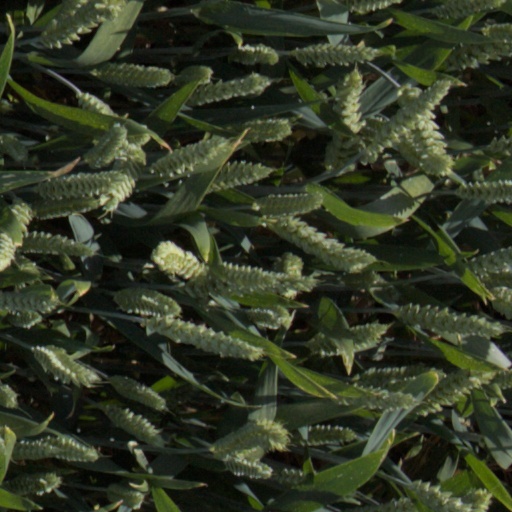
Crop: wheat